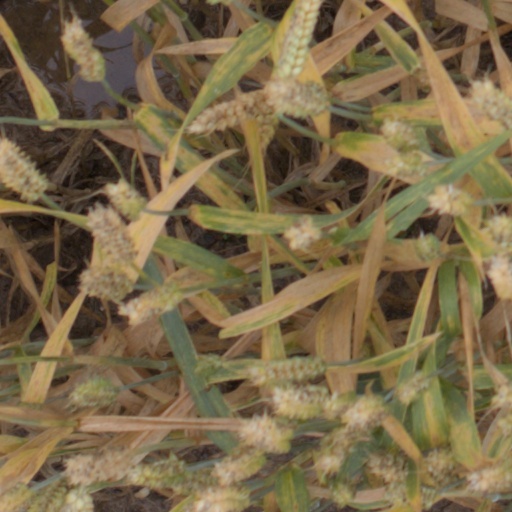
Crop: wheat